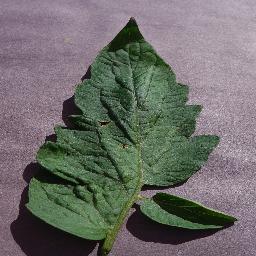
Label: Tomato___Target_Spot